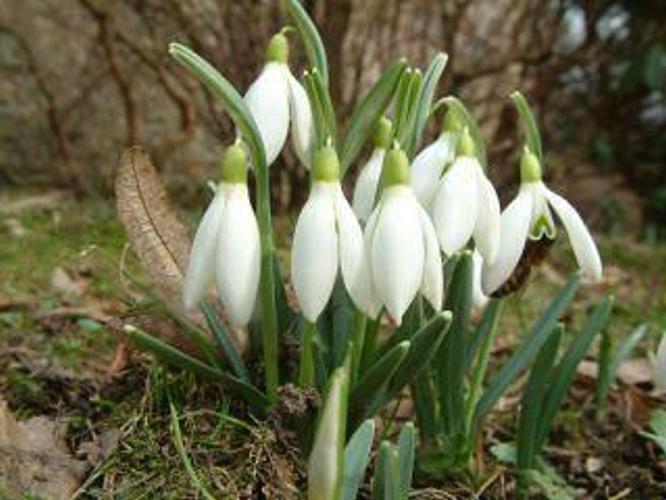
Flower: Snowdrop